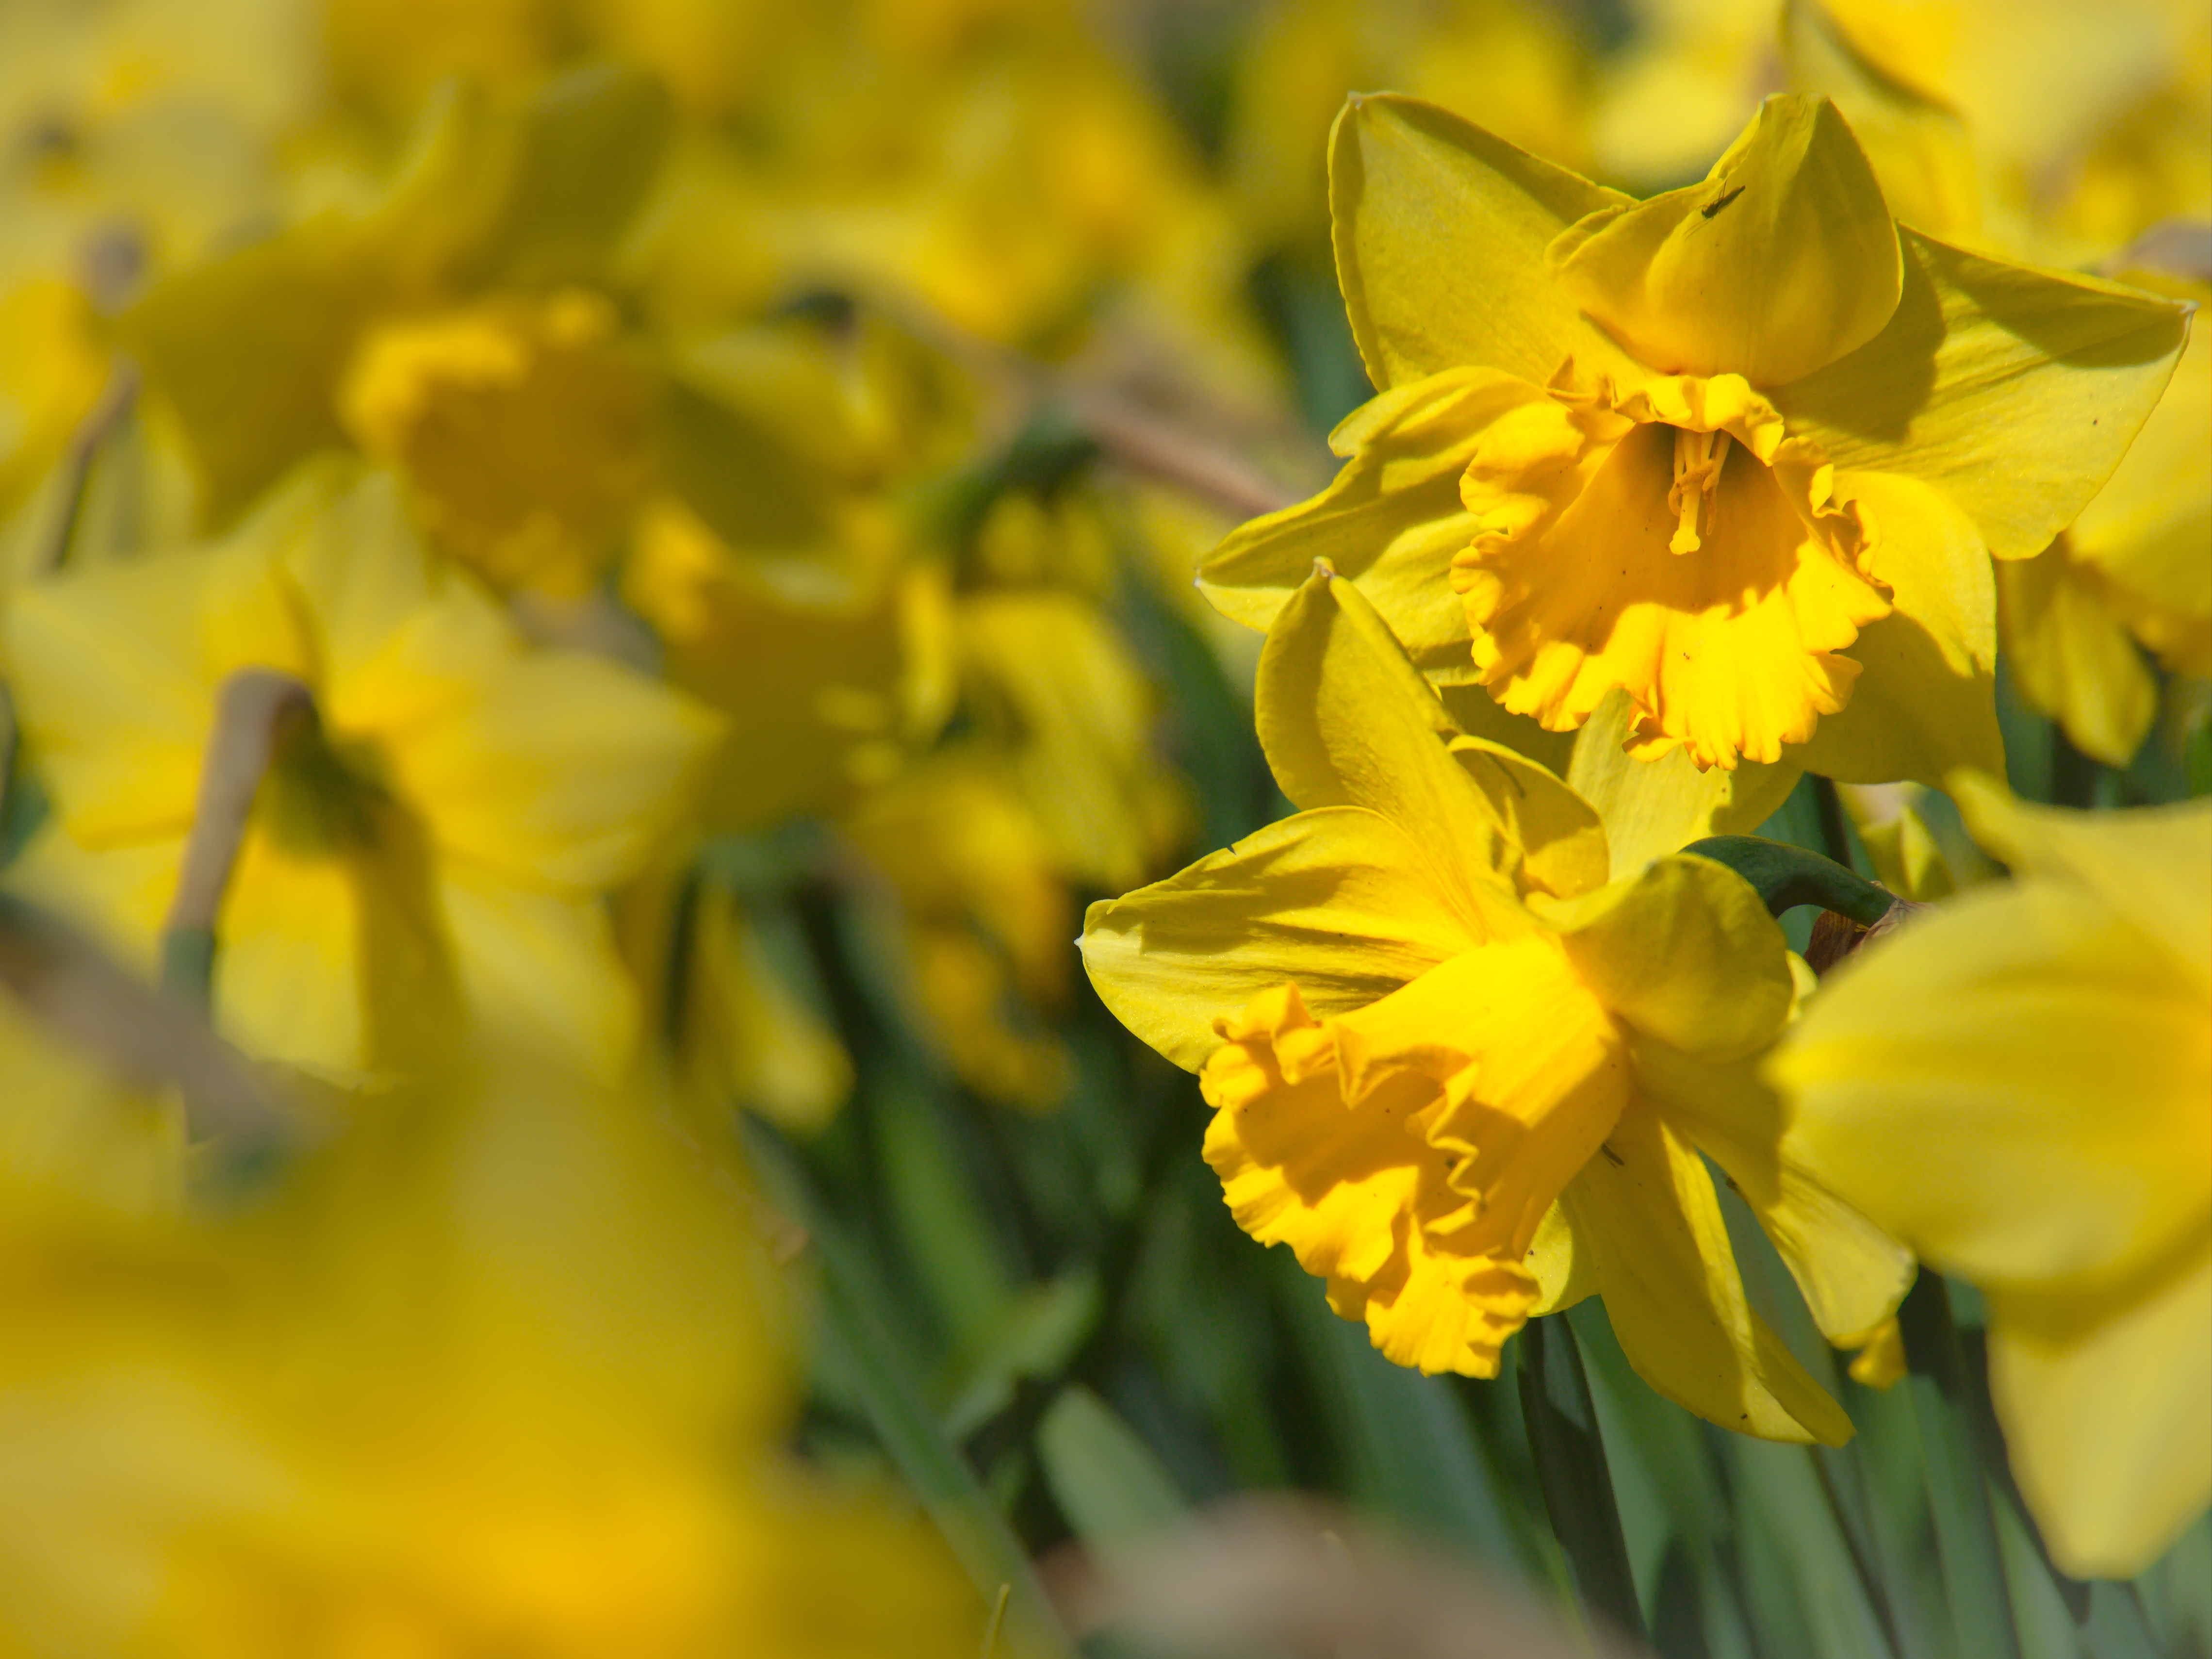
flower, plant, petal, flowering plant, grass, close up, herbaceous plant, terrestrial plant, narcissus, spring, Pedicel, plant stem, wildflower, macro photography, lily family, pollen, natural landscape, amaryllis family